Bless the Bride

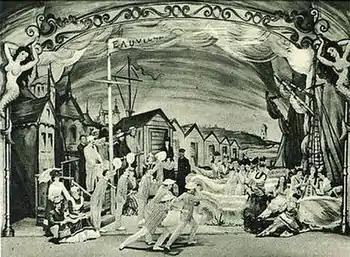
Set for Act II, showing the highly stylised design of the production

In Victorian England, it is 1870, the eve of the Franco-Prussian War, and a young woman, Lucy Veracity Willow, is having second thoughts about her imminent marriage to the Hon. Thomas Trout. He will not join her in her favourite game of croquet, preferring the "shocking" new game of lawn tennis ("Croquet, Croquet" / "What Will Mother Say"). Worse, he makes good-natured but pointed fun of her principles, especially her attachment to the truth ("Too Good to Be True"). She is resigned to her duty to marry the man approved by her parents, but bemoans the lack of love in their relationship ("Any Man but Thomas T."). Thomas introduces Lucy to a couple of new French friends of his, the debonair and romantic Pierre Fontaine, an actor, and his companion Suzanne, who is also on the stage. Lucy and Pierre quickly fall in love ("I Was Never Kissed Before"), much to Suzanne's chagrin, and they elope to France together in the middle of the elaborate preparations for Lucy and Thomas' wedding ("Bless the Bride").